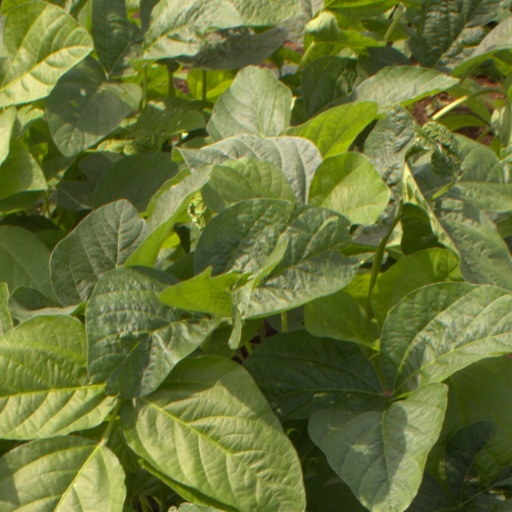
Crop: soybean